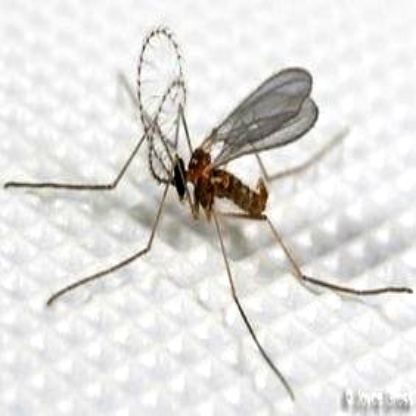
Nhãn: Sâu năn ( Muỗi hành )(Rice Gall Midge)